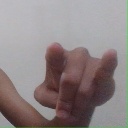
अक्षर: च